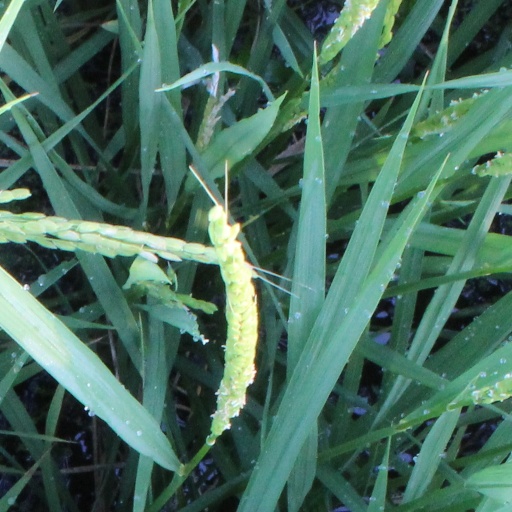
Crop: rice